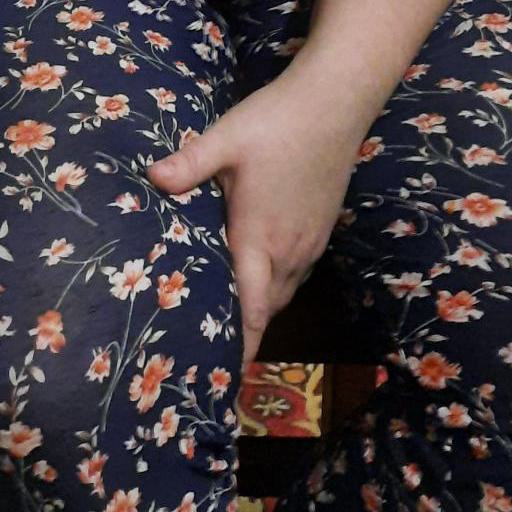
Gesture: no_gesture